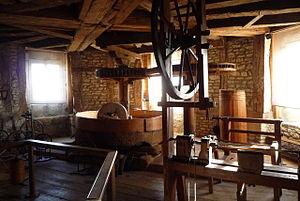
Les différentes étapes de la transformation de la fibre de chanvre en fil à tisser.
Le château de Champlitte est un bâtiment construit au XVIIIᵉ siècle dans la commune française de Champlitte, dans la Haute-Saône. Il abrite actuellement le Musée départemental d'arts et traditions populaires.
Le musée départemental d'arts et traditions populaires fait partie des musées départementaux de la Haute-Saône ou musées départementaux Albert-et-Félicie-Demard. Il est installé dans le château de Champlitte, dans le département de la Haute-Saône.
La liste des musées de la Haute-Saône présente les musées du département français de la Haute-Saône.